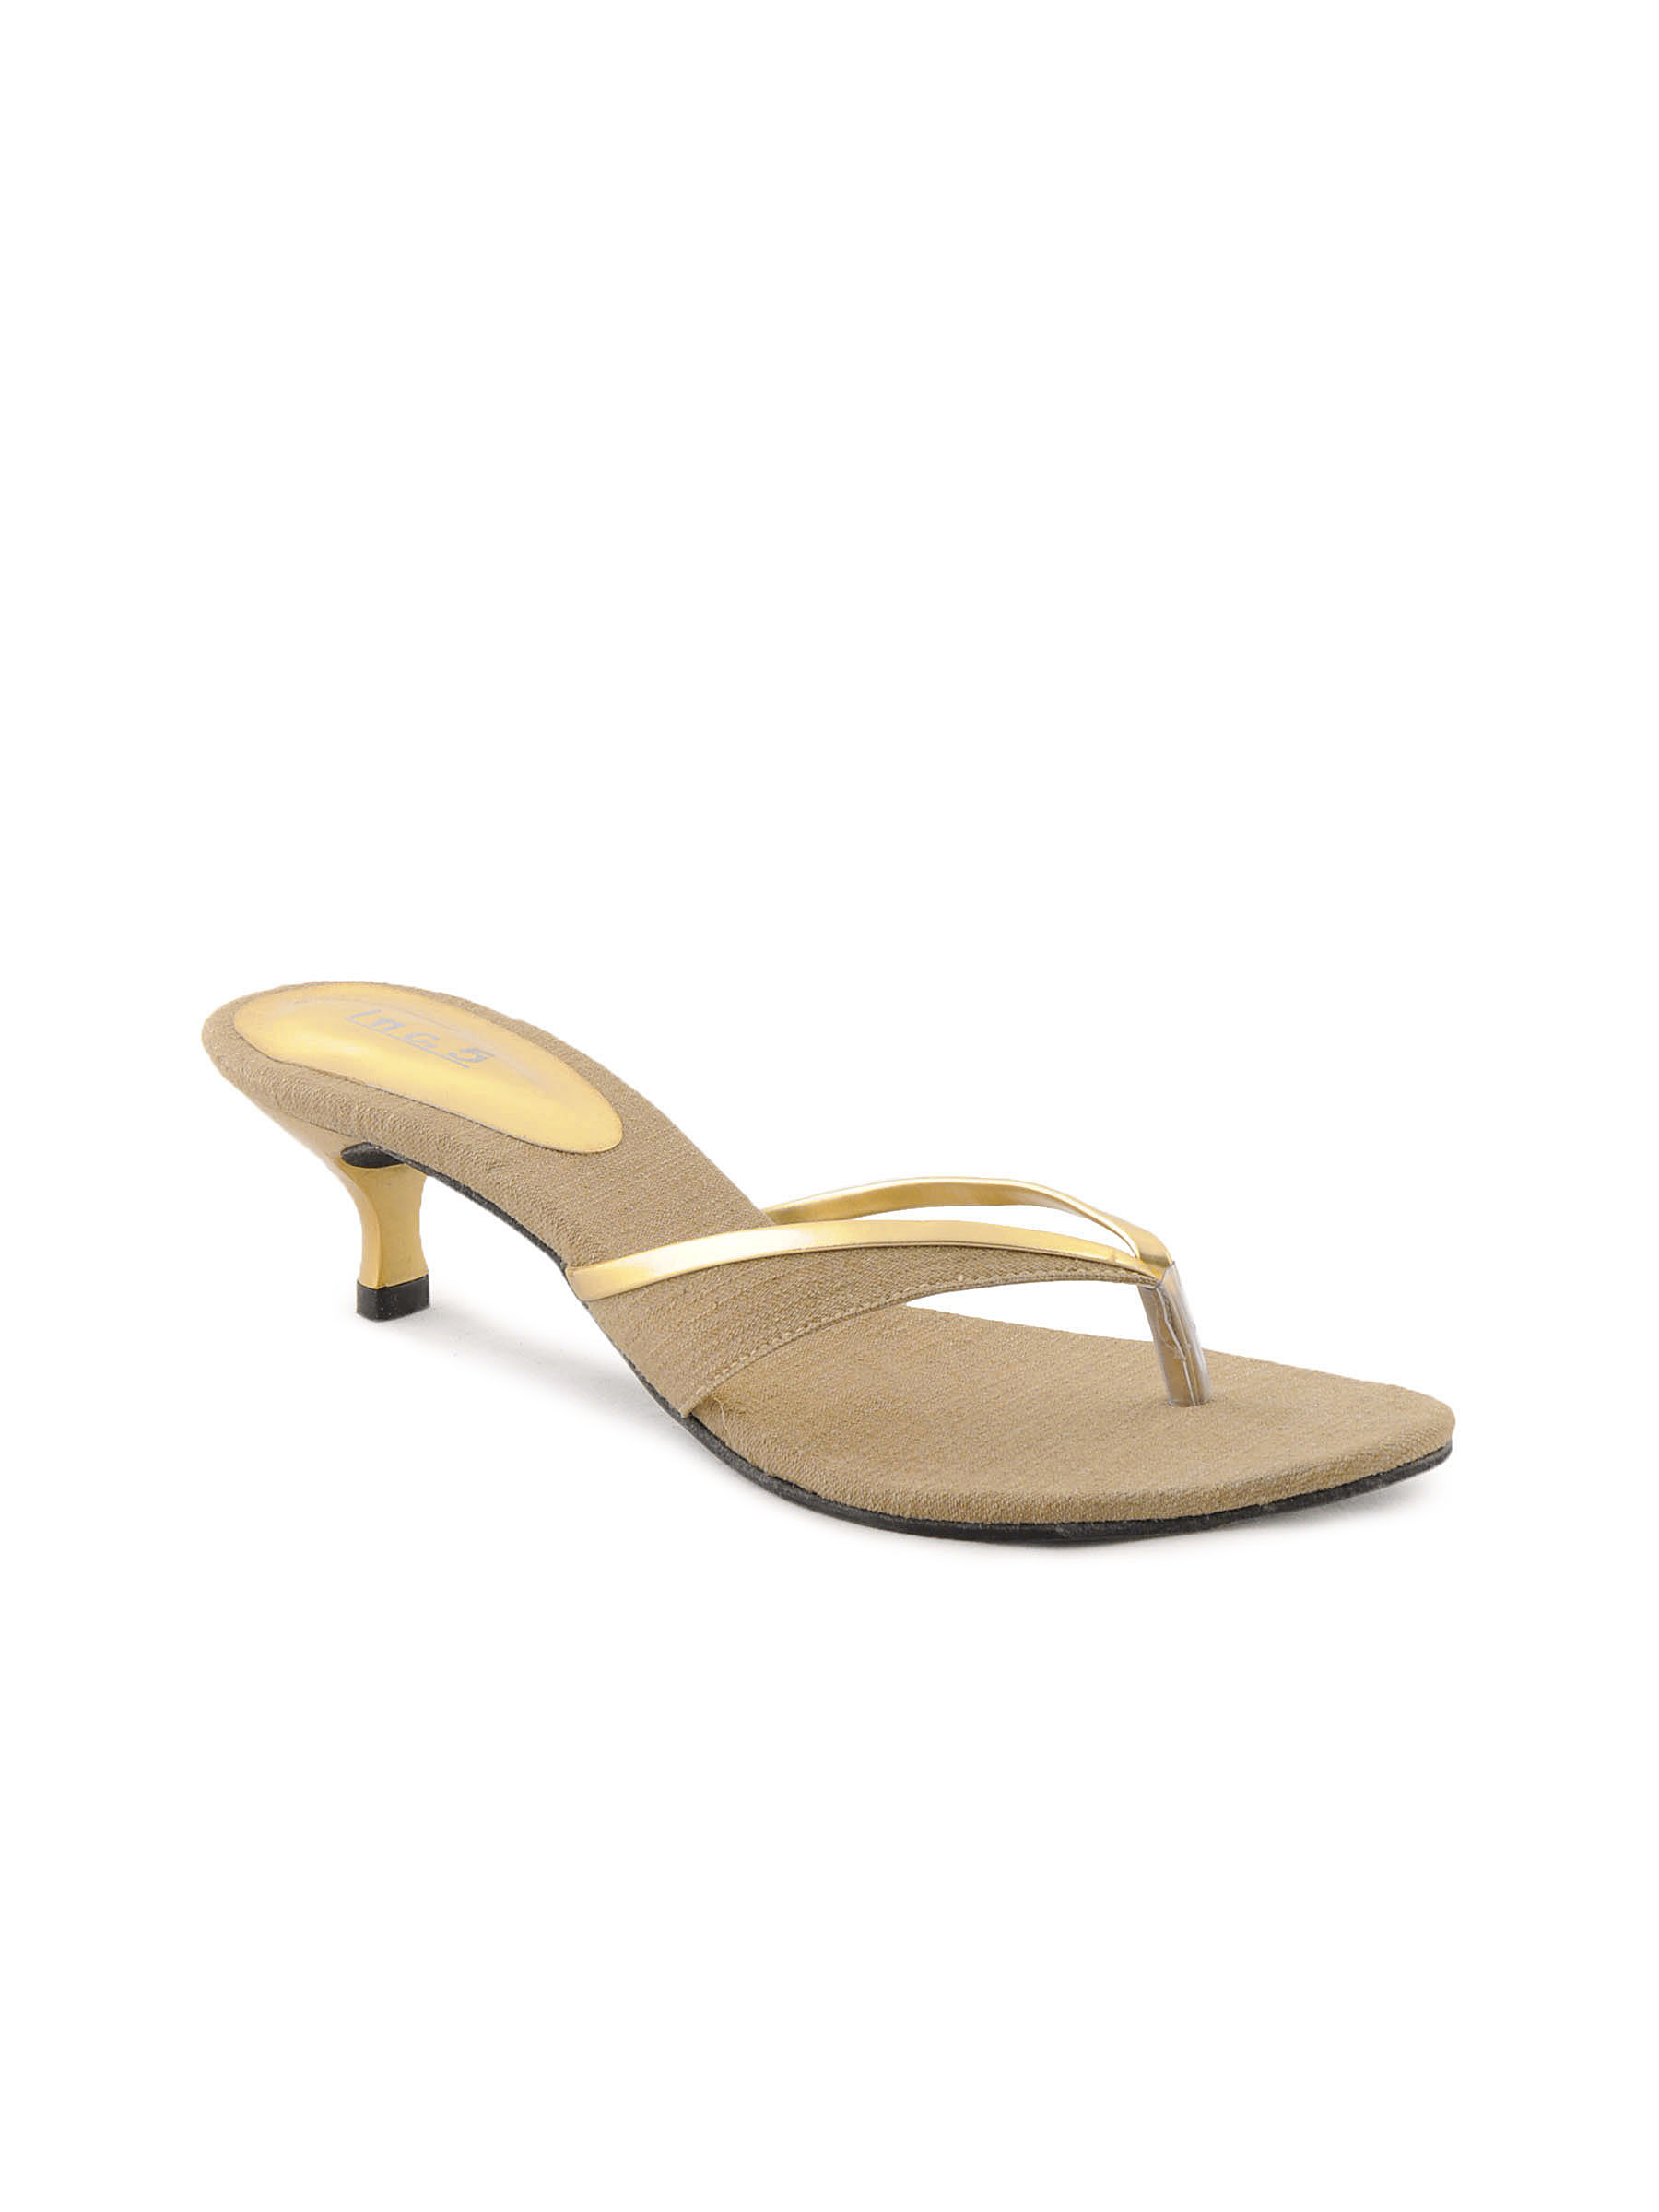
Inc.5 Women Gold Casual Heels
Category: Footwear / Shoes / Heels
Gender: Women
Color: Gold
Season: Winter 2012
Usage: Casual